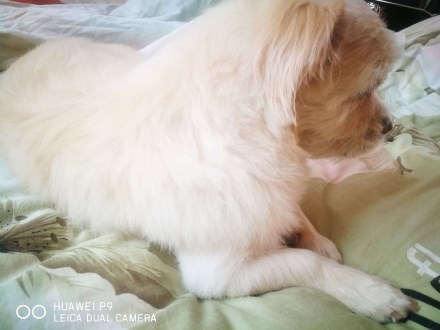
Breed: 5355-n000126-golden_retriever